Taprobana

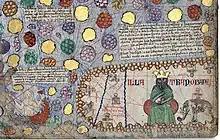
Taprobane in the Catalan Atlas (1375): ""Illa Trapobana"".

However, on the maps of the Middle Ages, the fashion of using Latinised names and delineating places with fanciful figures contributed to absurd designs and confusion regarding the actual place of Taprobane. In the fifteenth century, Niccolò de' Conti mistakenly identified Taprobana as a much smaller island. In 1507, Martin Waldseemuller still assigned Taprobana to Sri Lanka. Sebastian Munster's 1580 map identified Taprobana as Sumatra, where the German title, "Sumatra Ein Grosse Insel", means, "Sumatra, a large island". Munster's map created a debate on the identity of Taprobane. Due to this debate following possibilities were considered valid for Taprobana in the Middle Ages: